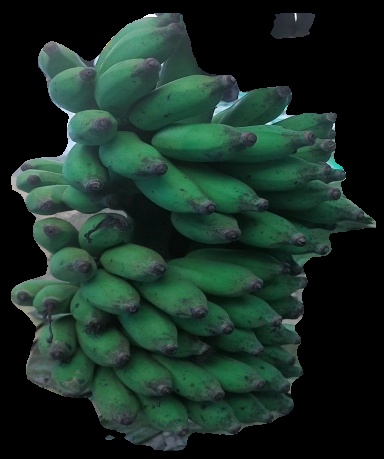
Variety: elakki-bale
Grade: grade3